Bridge Music

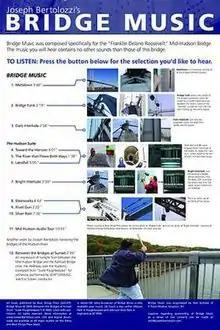
Sign at the Listening Stations describing the music tracks and how they were developed.

Bridge Music is a public sound art installation on the Mid-Hudson Bridge in New York. An album was released featuring music from the installation, under the same name.